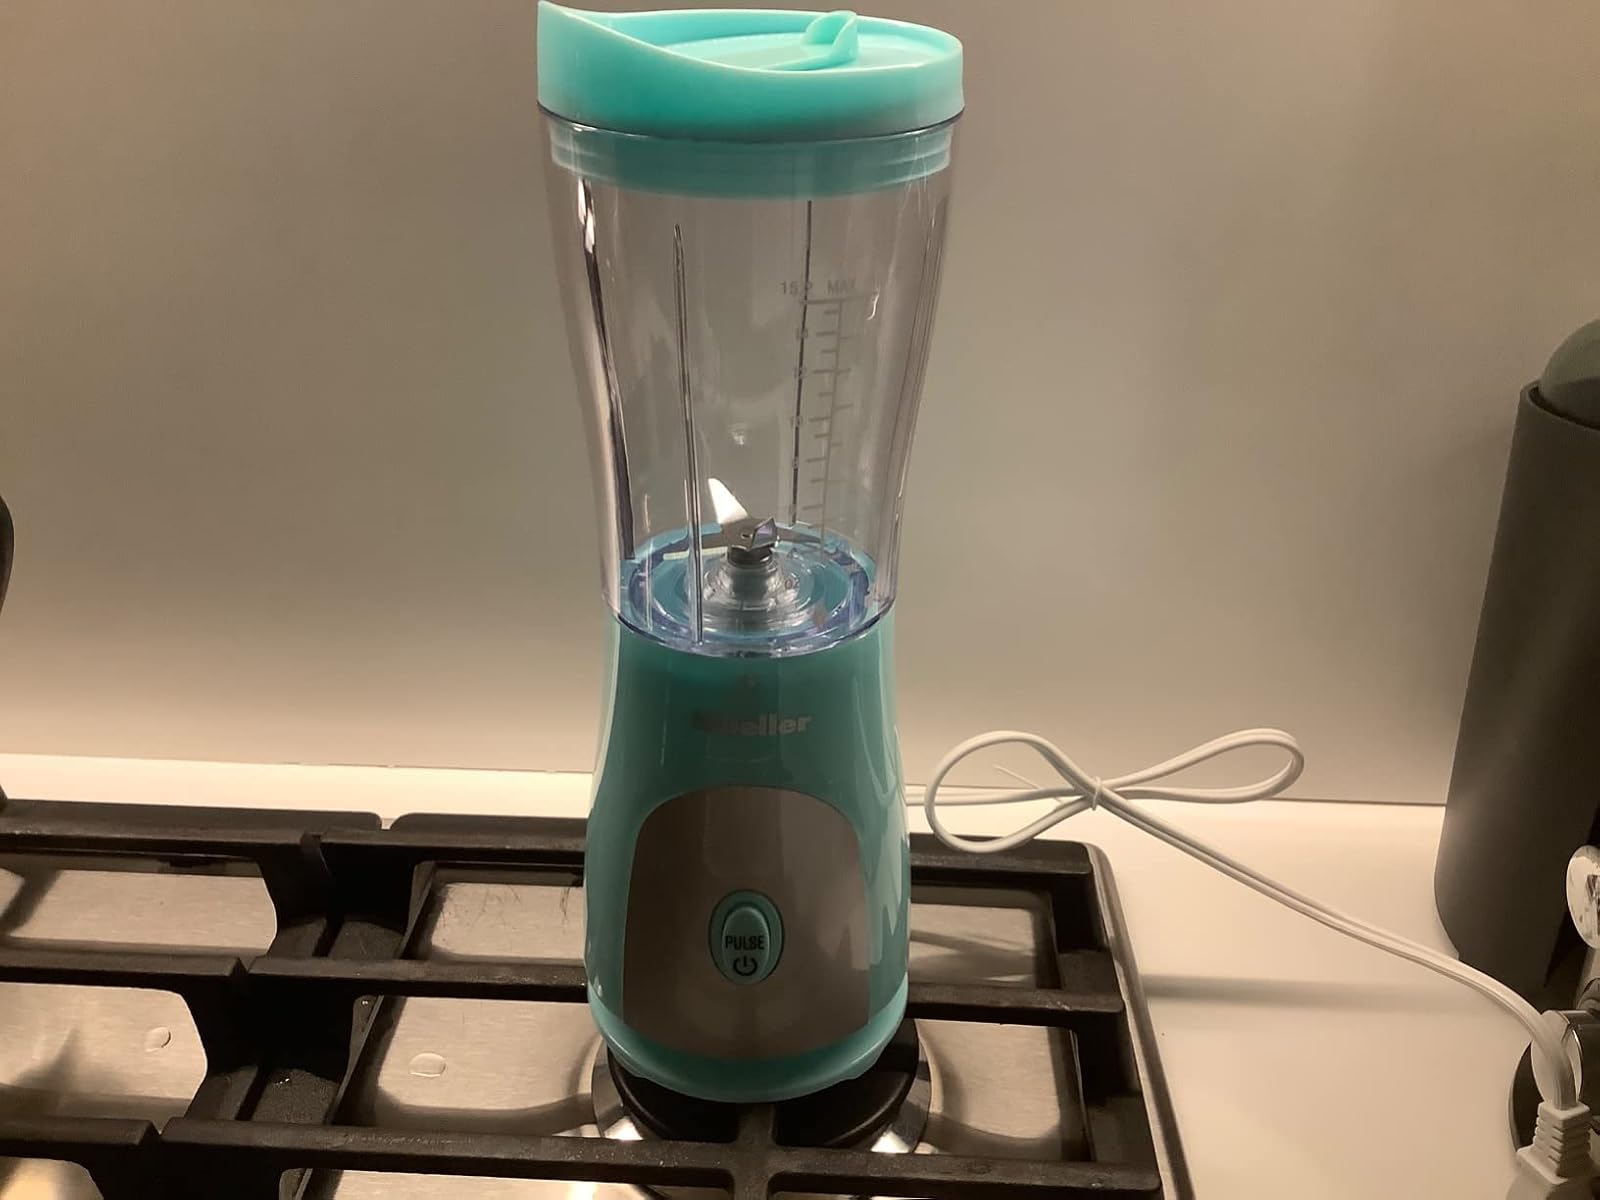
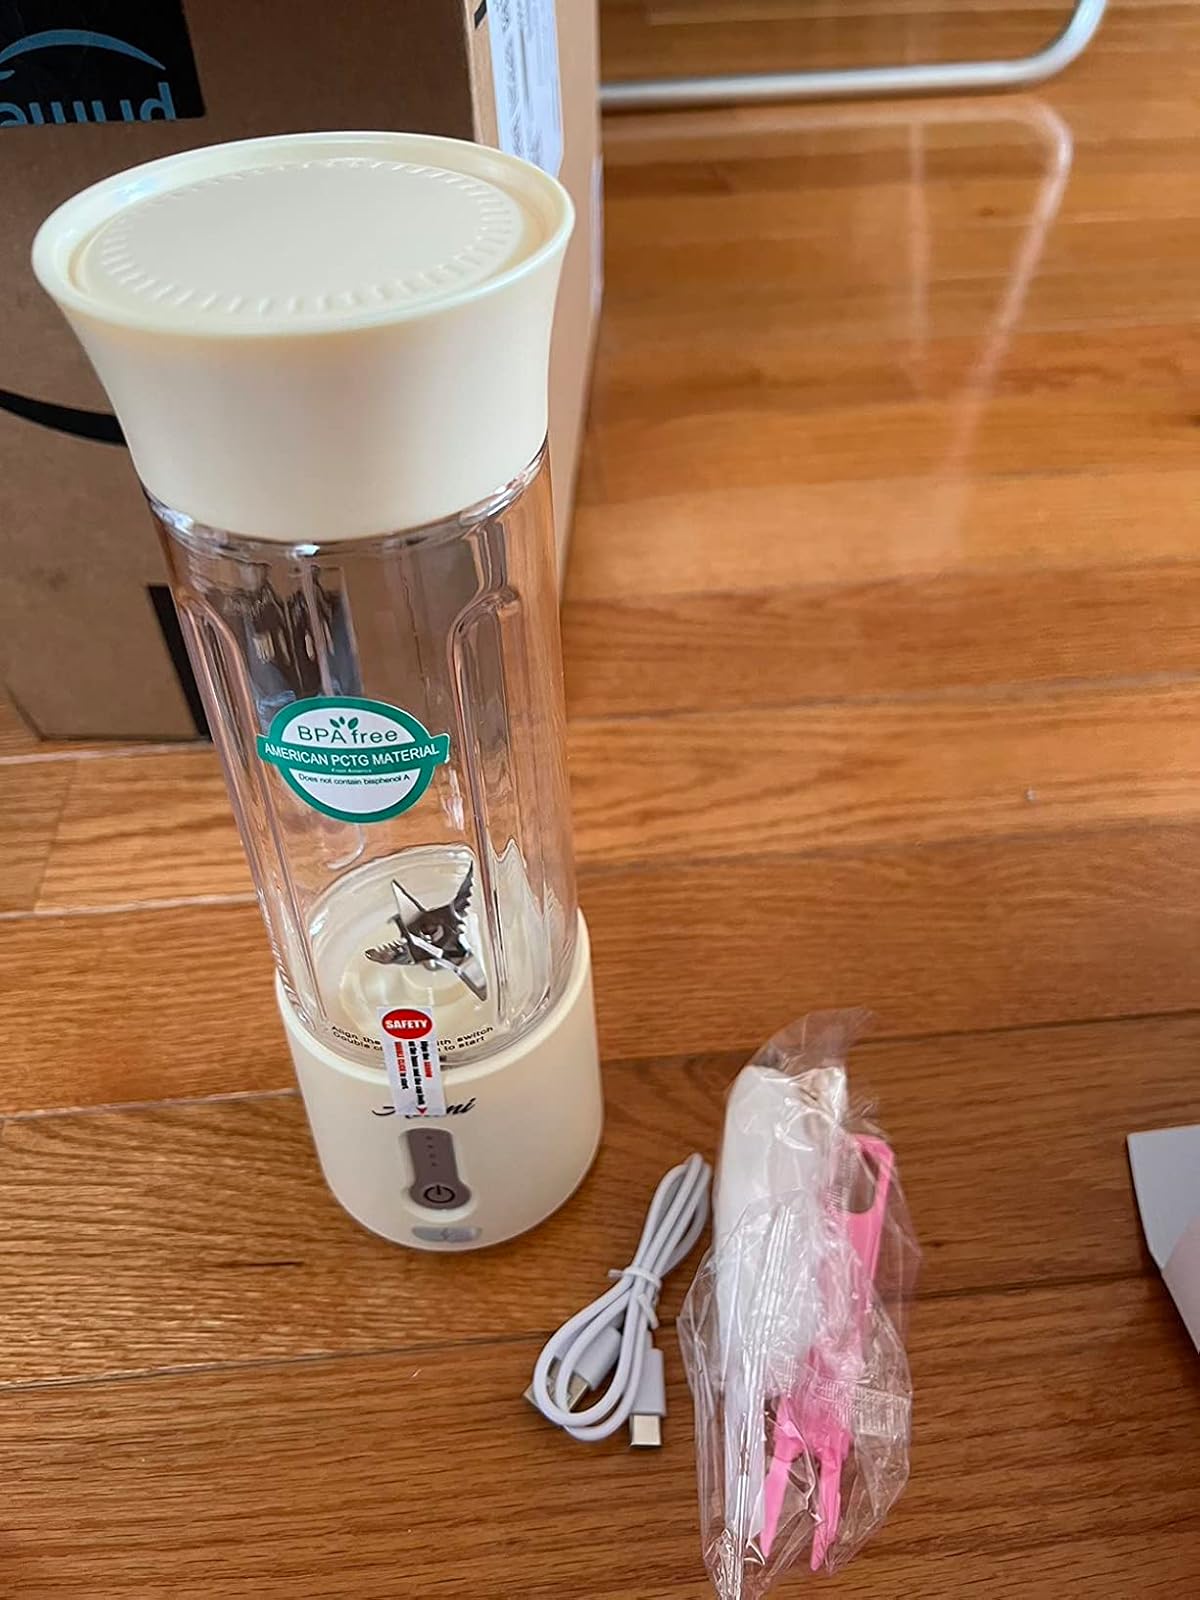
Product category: items_blender
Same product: no